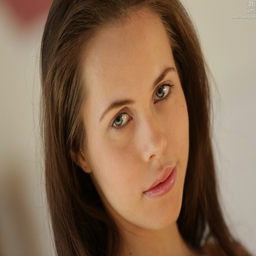
person poses for the camera .